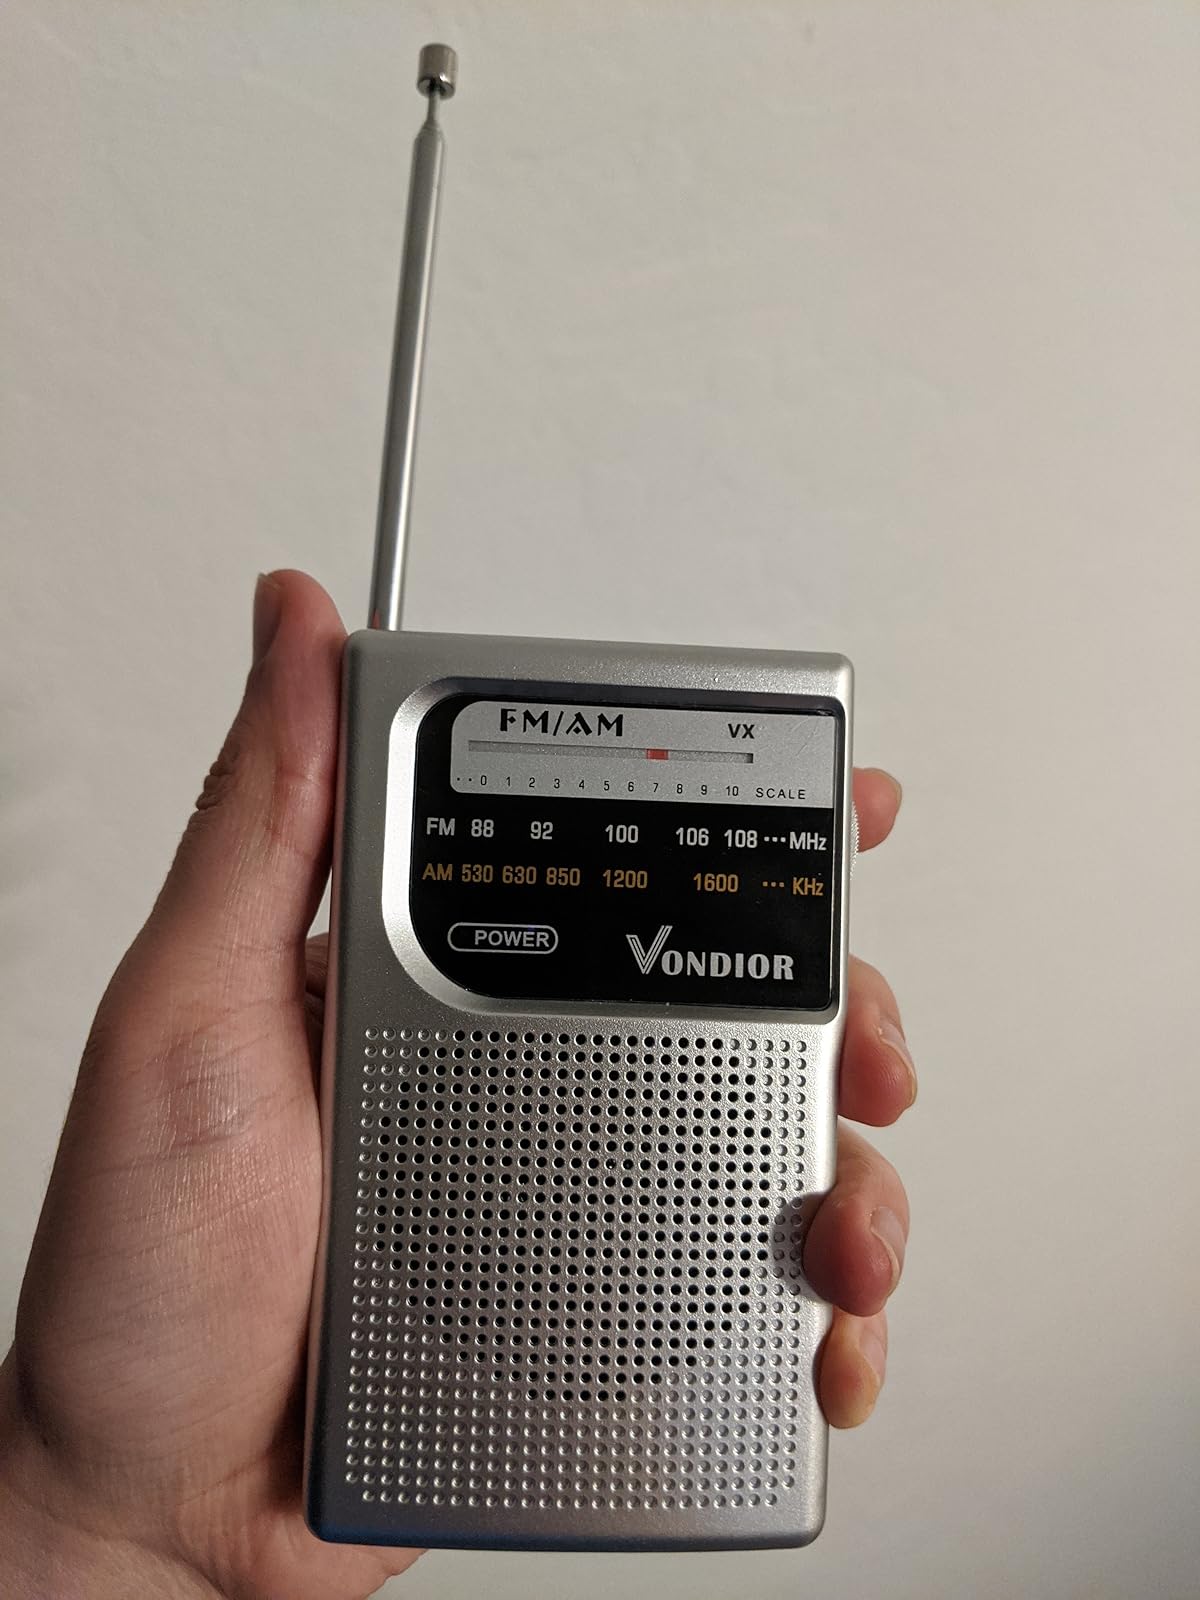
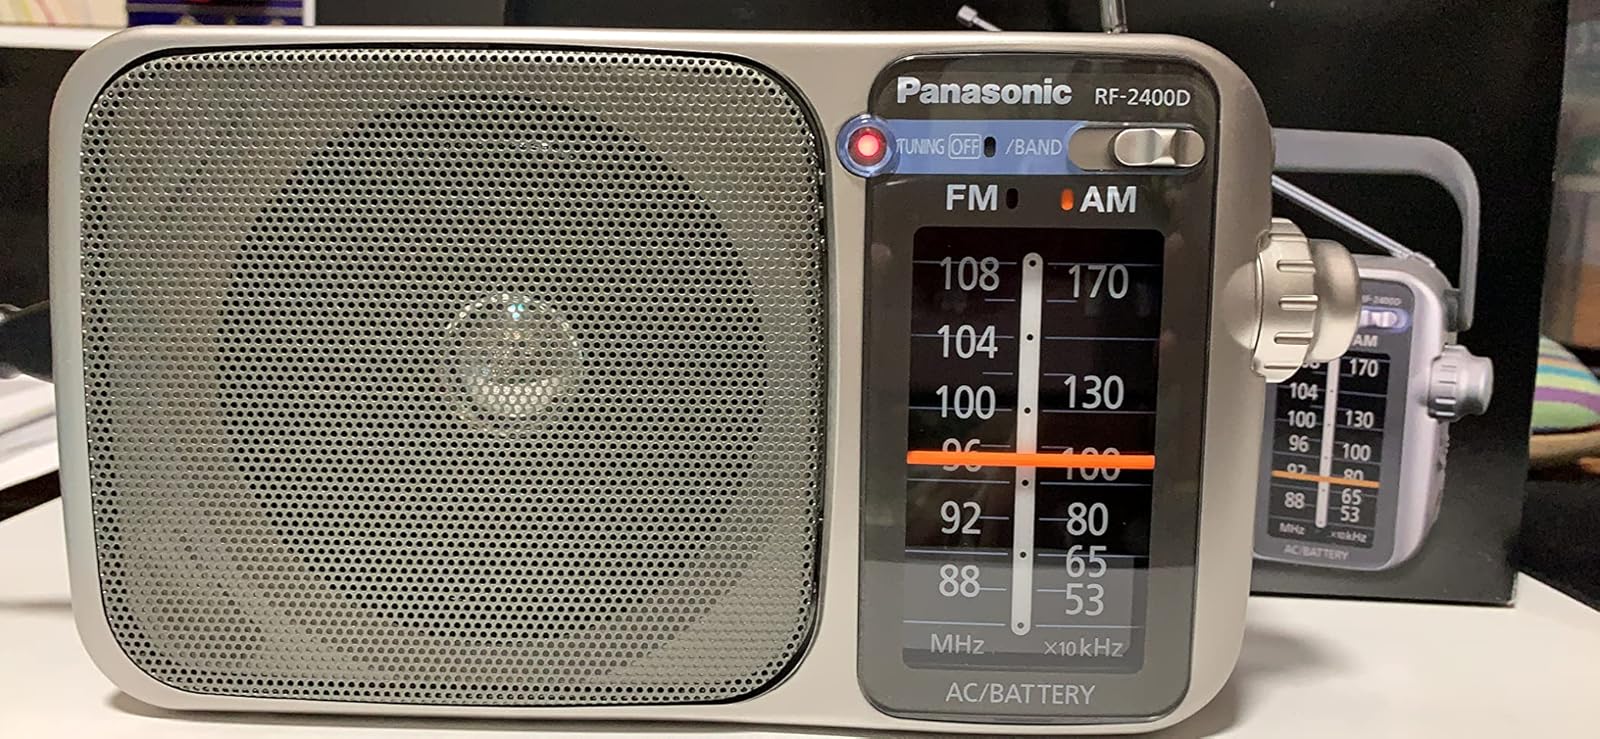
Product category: radio
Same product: no